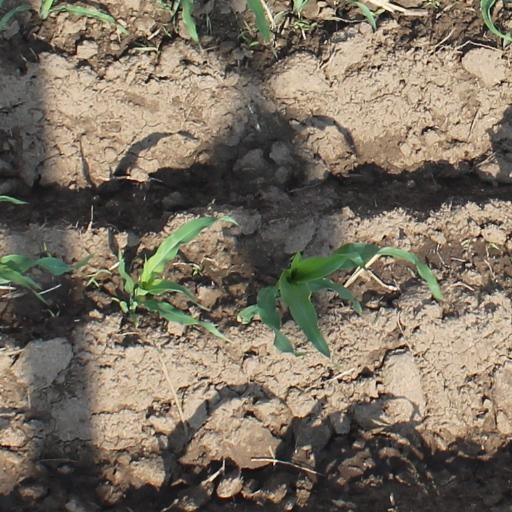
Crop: maize; corn